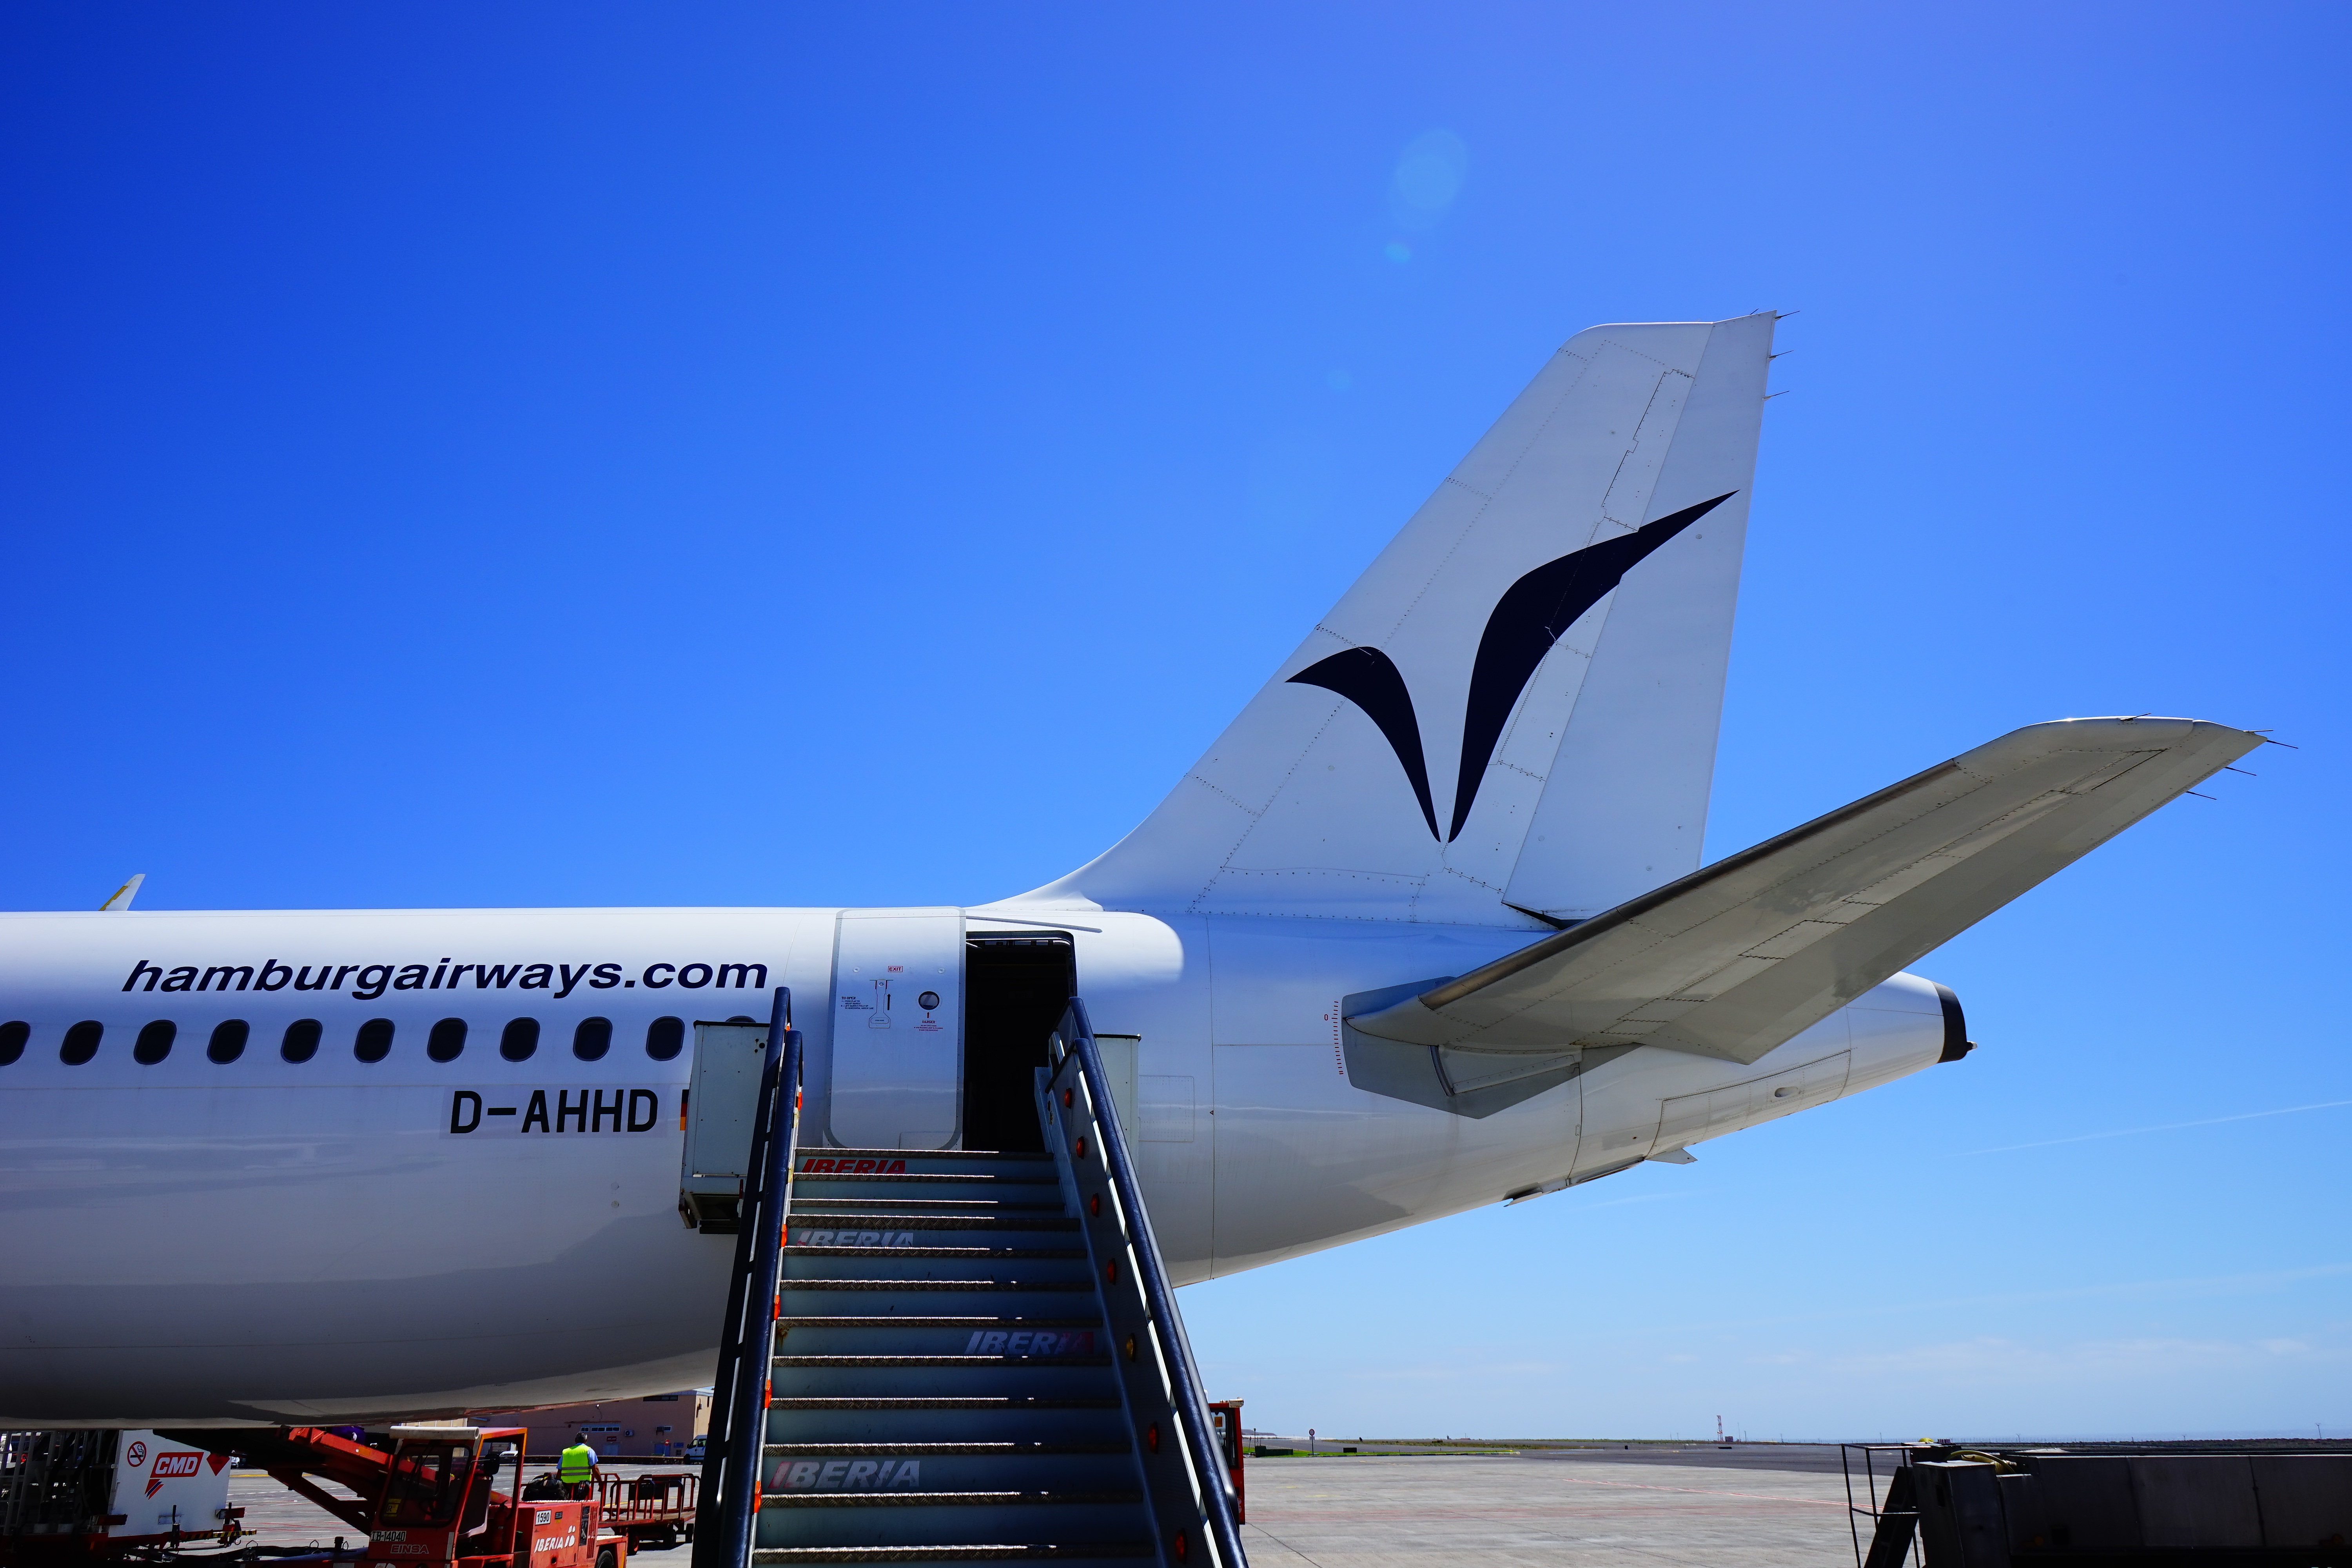
wing, airplane, aircraft, vehicle, airline, aviation, exit, flight, airliner, airbus, rear, boeing, takeoff, rudder, air force, jet aircraft, airbus a330, boeing 777, gangway, boeing 767, air travel, atmosphere of earth, wide body aircraft, narrow body aircraft, aerospace engineering